Mike Love

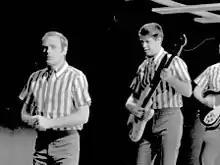
Love (left) performing with the Beach Boys, 1964

Love played rudimentary saxophone in the first years of the fledgling garage band that evolved from the Pendletones to the Beach Boys. He also established himself, along with neighbor Gary Usher, local DJ Roger Christian, and others, as a collaborator with Brian Wilson in the band's original compositions. To help write many of the Beach Boys songs, Love drew inspiration from the lyrics of Chuck Berry along with Felice and Boudleaux Bryant, who wrote many of the Everly Brothers' songs including "Devoted to You" and "All I Have to Do is Dream". He explained, "They were both the fun, descriptive pictorial vignettes as well as the more sweet, romantic and devotional lyrics. ... Even before that and more fundamental than that, I was always into poetry."